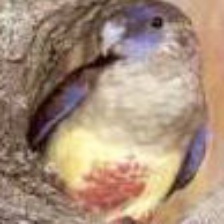
Species: EASTERN BLUEBONNET
Scientific name: NORTHIELLA HAEMATOGASTER